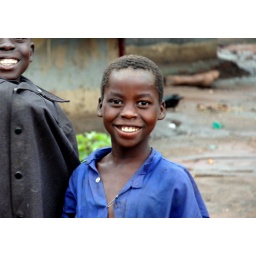
One of thousands of brilliant white smiles throughout Uganda.  This boy was particularly bright - both in smile and intellect.